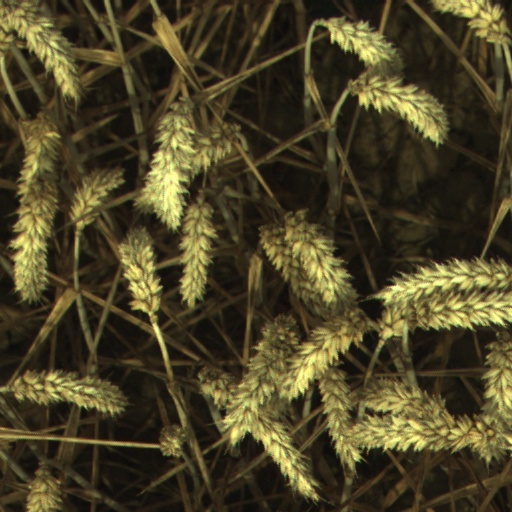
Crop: wheat